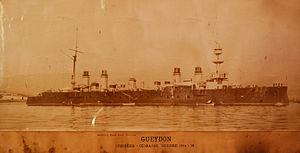
Croiseur cuirassé guerre 1914-1918
La classe Gueydon est une classe de croiseurs cuirassés de la marine française.